Lycia

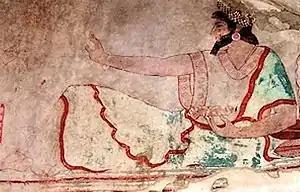
Lycian dignitary in Achaemenid style, at the Karaburun tomb near Elmalı, Lycia, c. 475 BC.

The Achaemenid Persian policy toward Lycia was hands-off. There was not even a satrap stationed in the country. The reason for this tolerance after such a determined initial resistance is that the Iranians were utilizing another method of control: the placement of aristocratic Persian families in a region to exercise putative home rule. There is some evidence that the Lycian population was not as docile as the Persian hand-off policy would suggest. A section of the Persepolis Administrative Archives called the Persepolis Fortification Tablets, regarding the redistribution of goods and services in the Persepolis palace economy, mentions some redistributed prisoners of war, among whom were the Turmirla or Turmirliya, Lycian Trm̃mili, "Lycians." They lived during the reign of Darius I (522–486), the tablets dating from 509.